Adolfo Clavarana

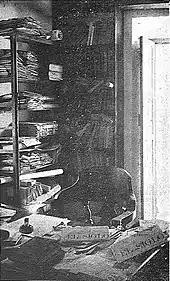
Desk of Adolfo Clavarana. Some editions of Integralist newspaper "El Siglo Futuro" can be seen over the table.

Clavarana started his activities as a journalist at "El Segura" (1878-1879), while still practising law. In 1879, he took part in the first Council of Administration of the Mutual Savings Bank of Orihuela.